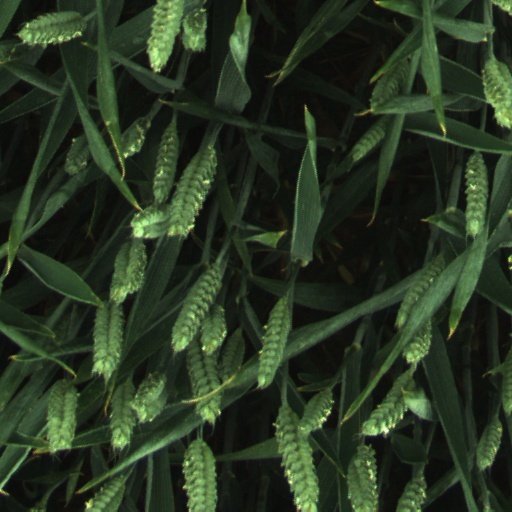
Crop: wheat